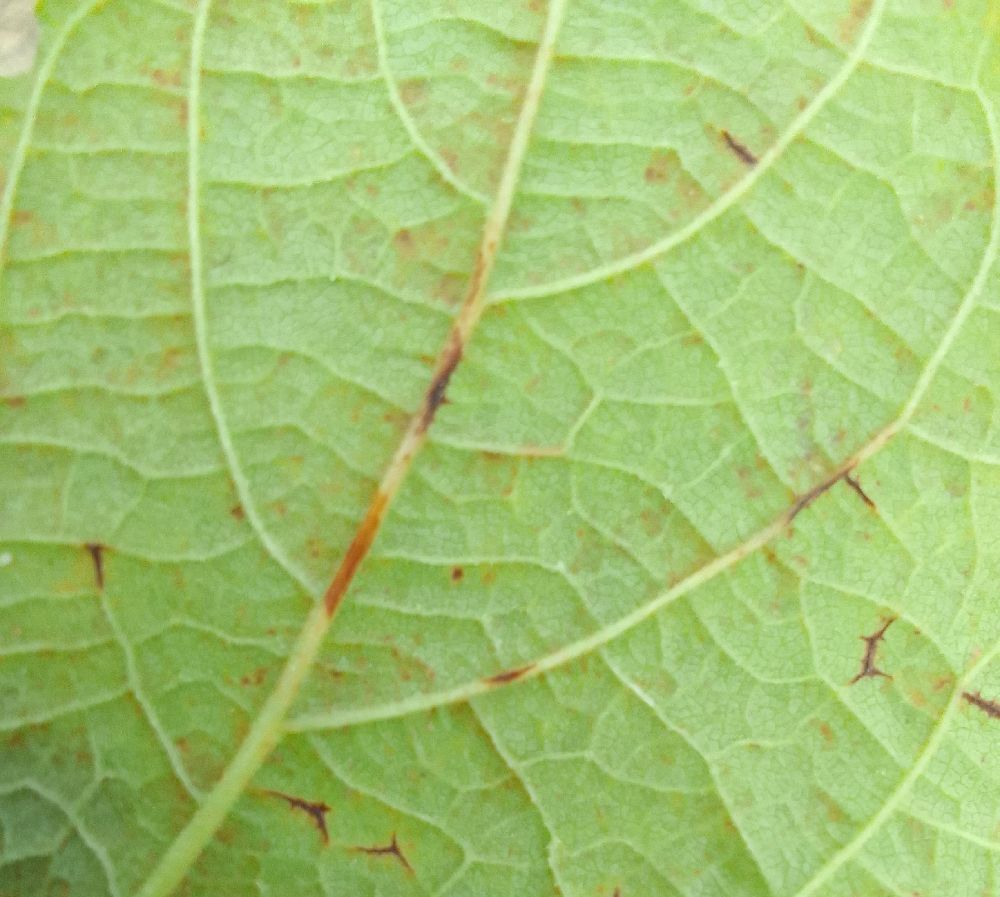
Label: anthracnose